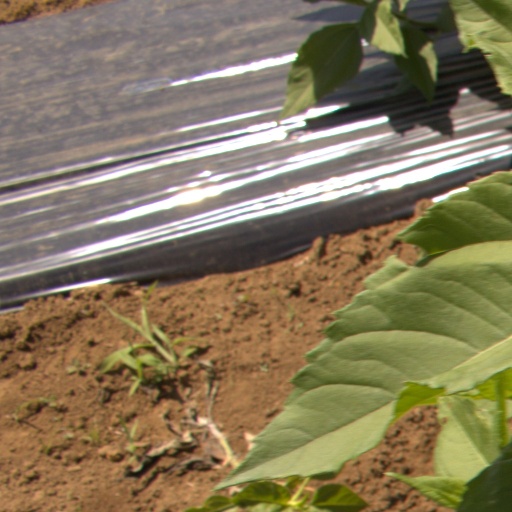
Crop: Jerusalem artichoke